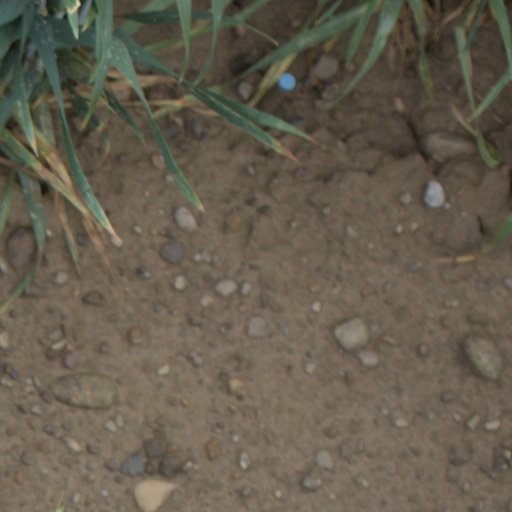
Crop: wheat